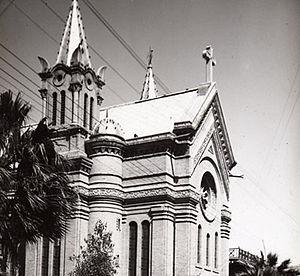
L'archidiocèse de Bagdad est un diocèse catholique de rite latin situé dans la ville de Bagdad en Irak. Il a juridiction sur trois paroisses de 2500 catholiques de rite latin qui vivent dans tout l'Irak. Le diocèse est immédiatement soumis au Saint-Siège et opère aux côtés de sept diocèses chaldéens, trois diocèses catholiques syriens, d’un diocèse grec-melkite et d’un diocèse catholique arménien. La cathédrale de l'archidiocèse est la cathédrale Saint-Joseph de Bagdad, à ne pas confondre avec la cathédrale catholique de rite syriaque et aussi dédiée à Saint-Joseph et située à Ankawa au nord-est de l'Irak.